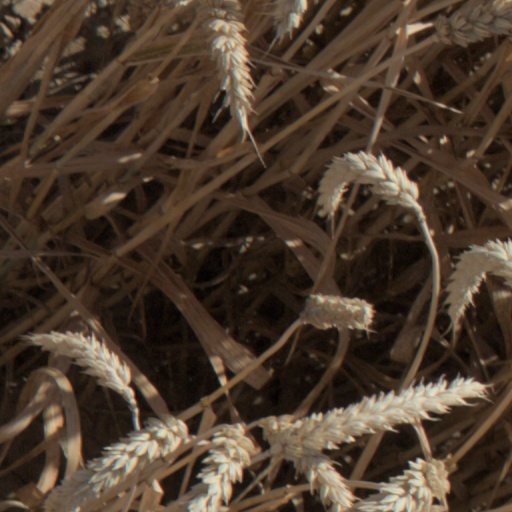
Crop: wheat